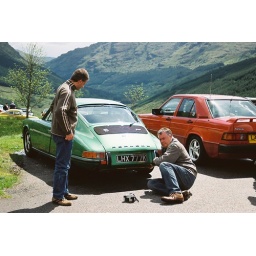
You know Paul, James' car has such a great sound. And I luuuuuurve that yellow in the sunshine